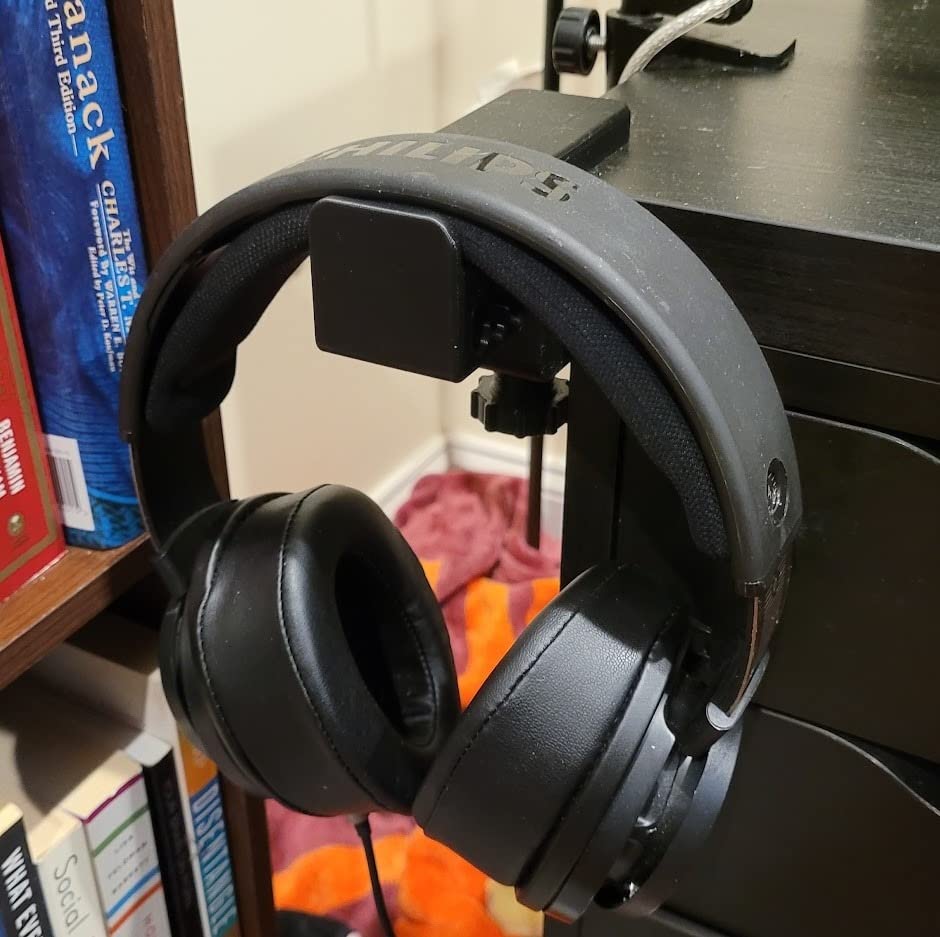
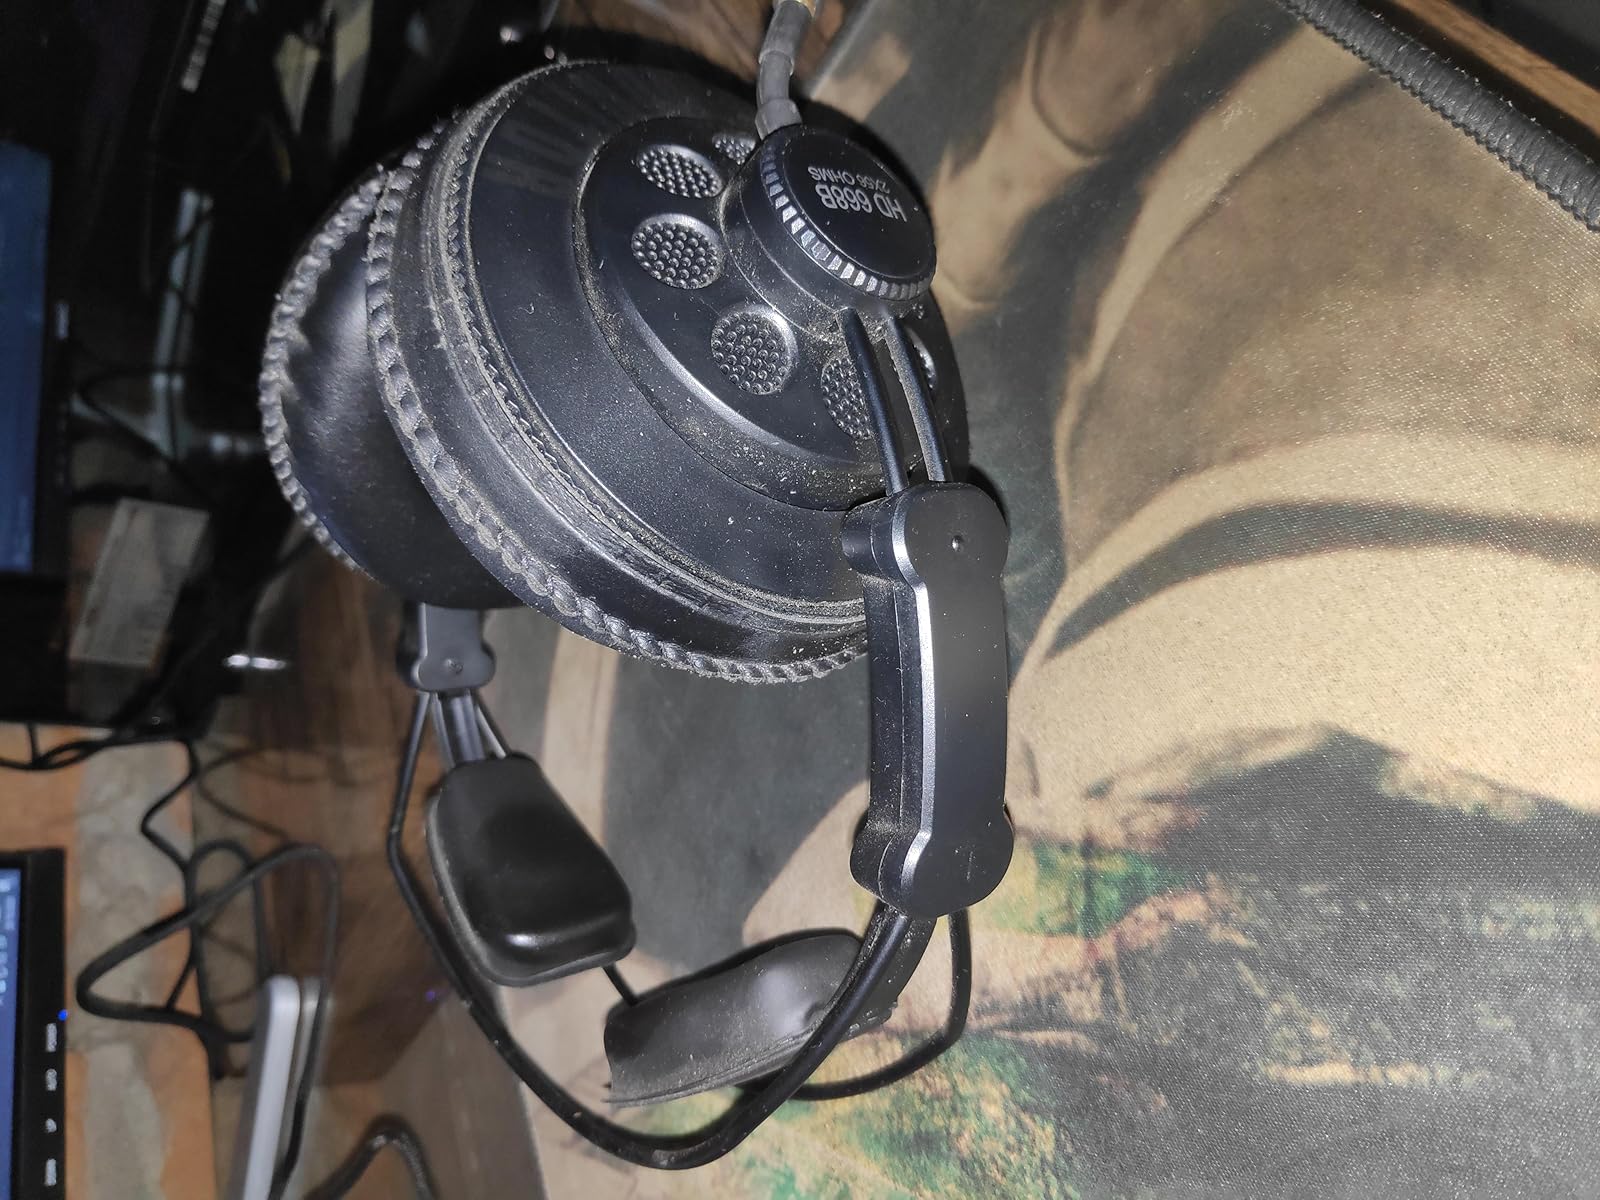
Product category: headphones
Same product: no